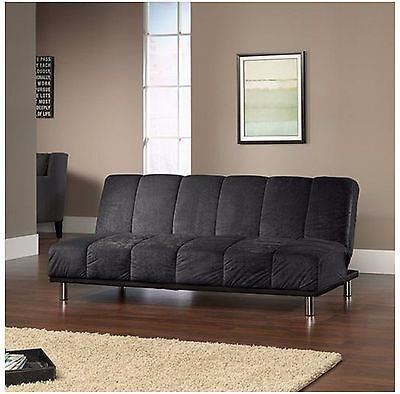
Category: sofa